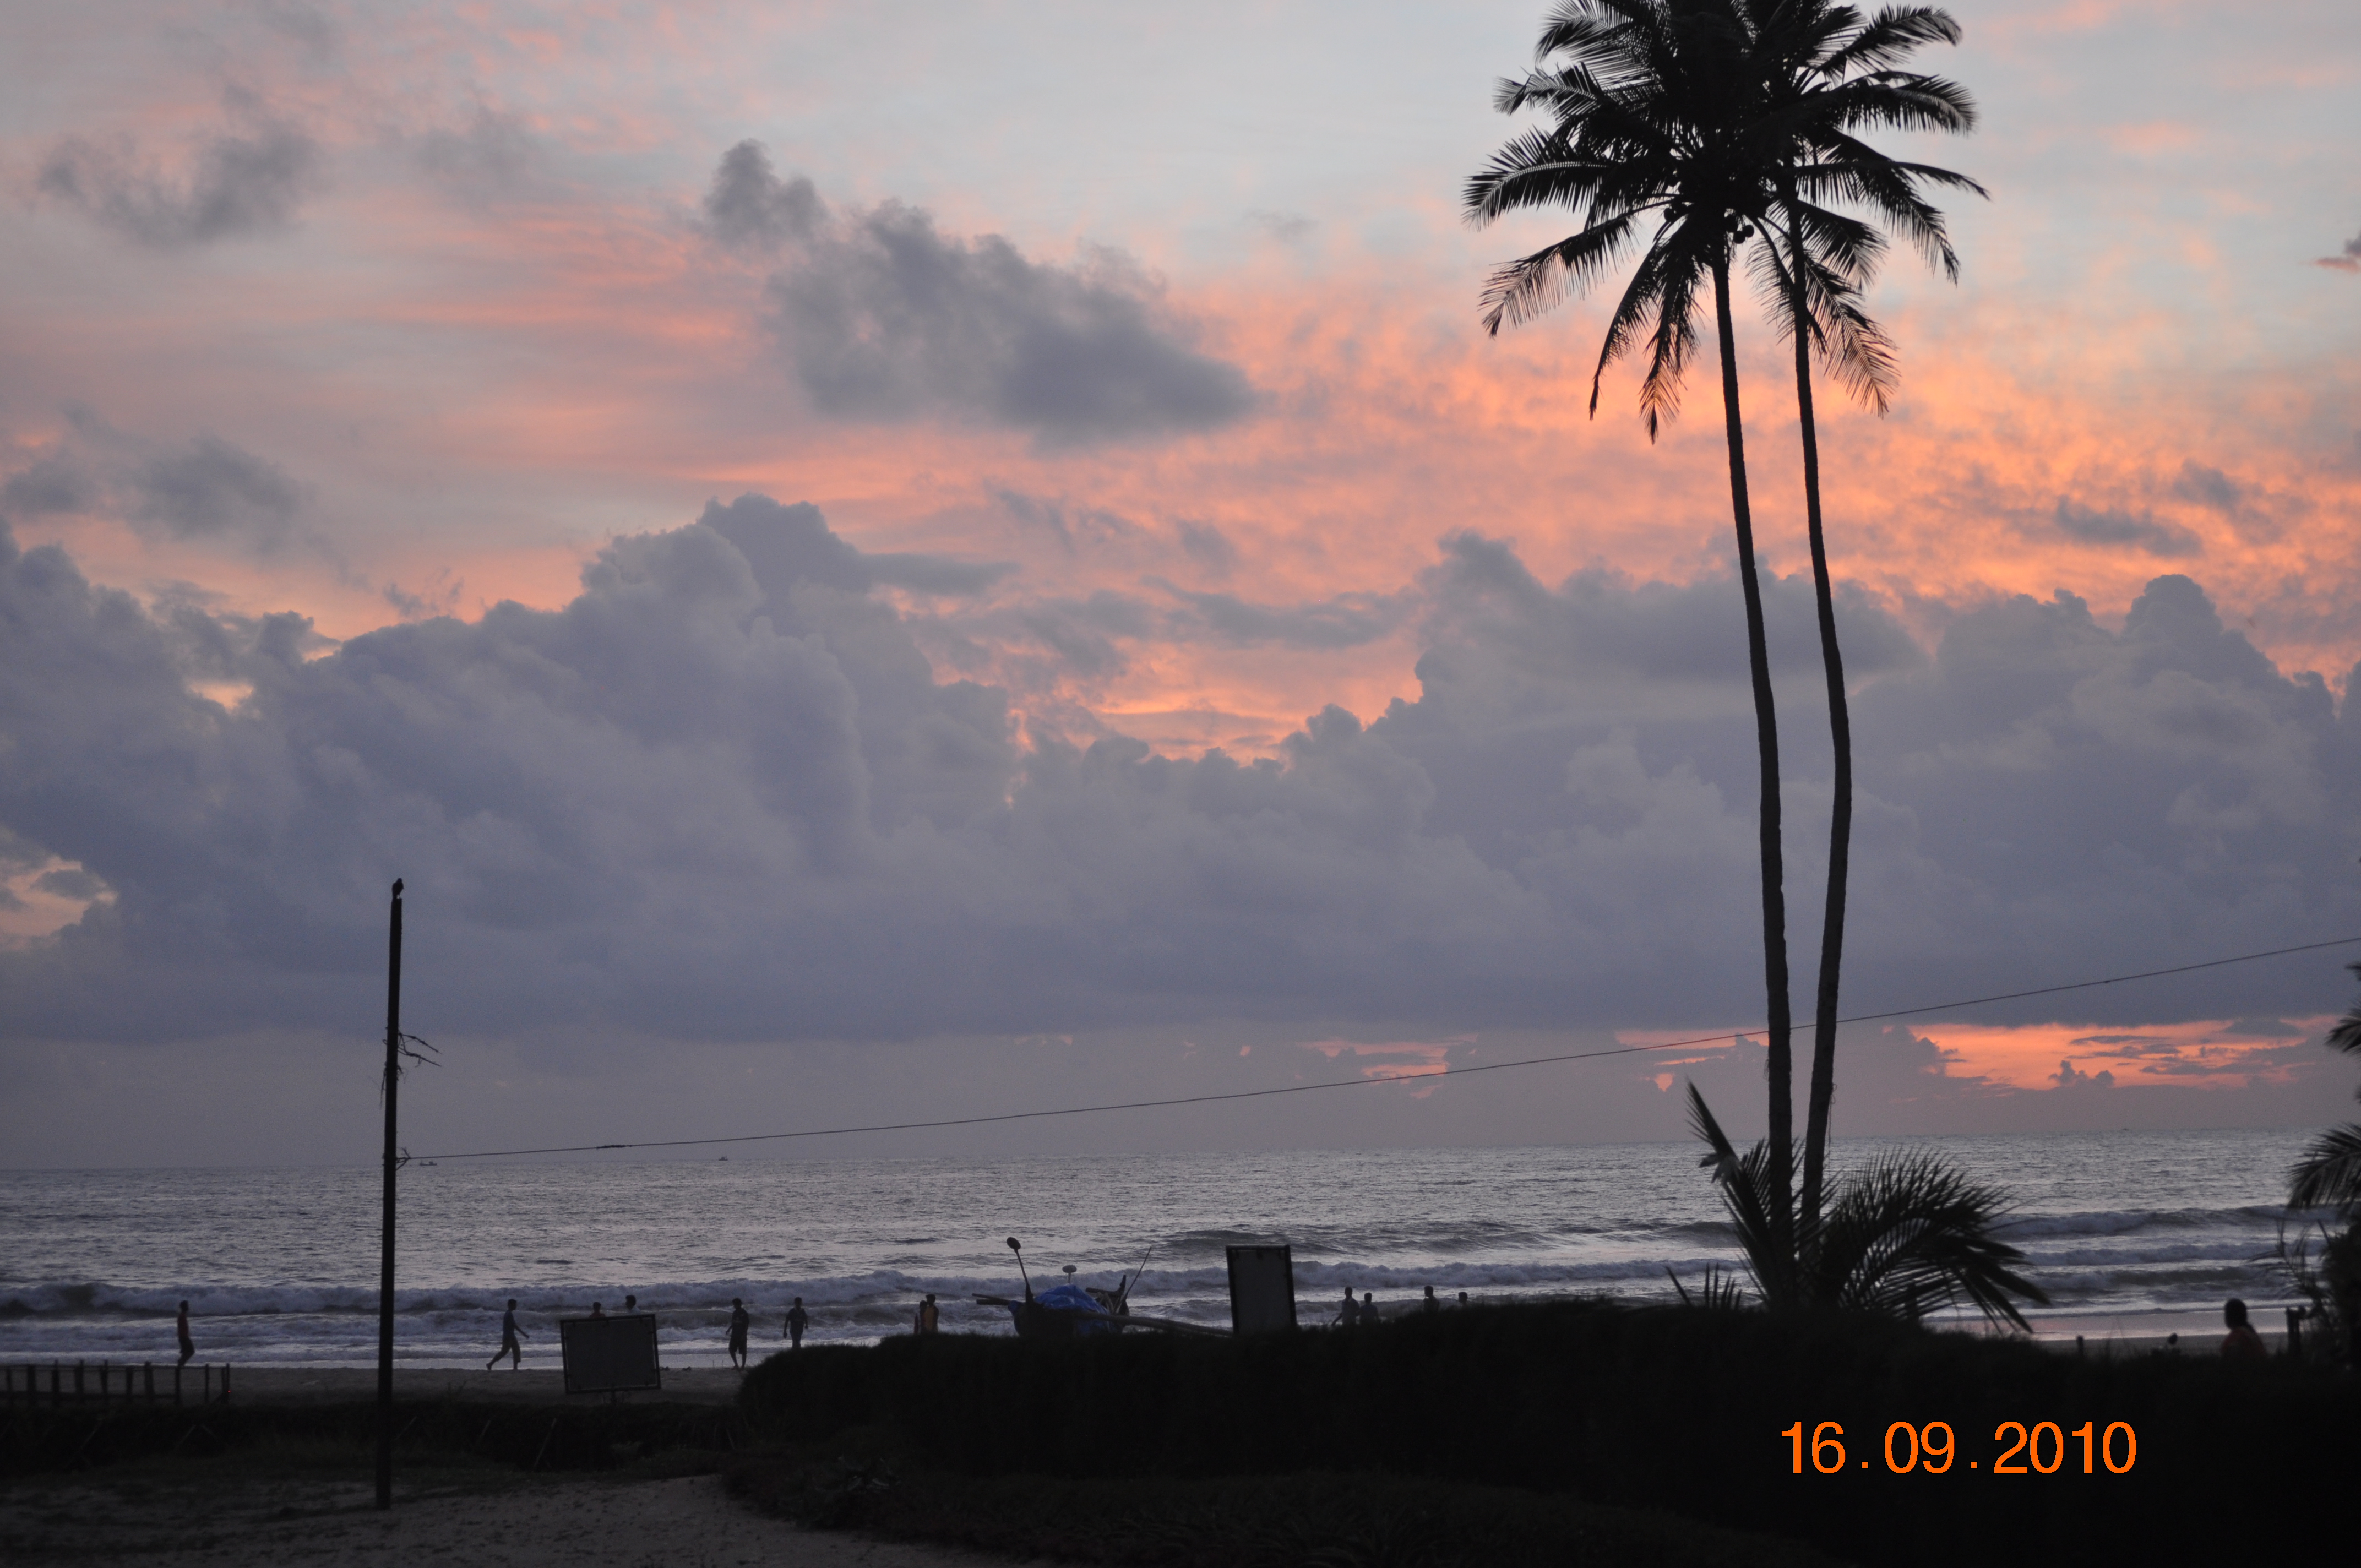
evening, sunset, beach, goa, boat, calm, palm tree, sky, tree, cloud, horizon, sunrise, sea, afterglow, atmospheric phenomenon, morning, dusk, arecales, ocean, tropics, woody plant, shore, coast, elaeis, red sky at morning, plant, vacation, dawn, wave, landscape, wind wave, cumulus, bay, tourism, sound